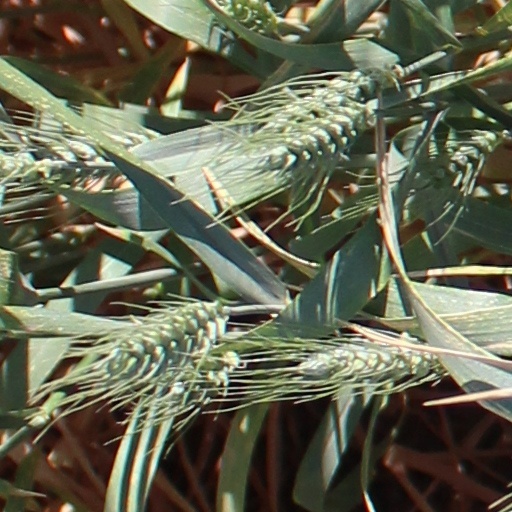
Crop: wheat